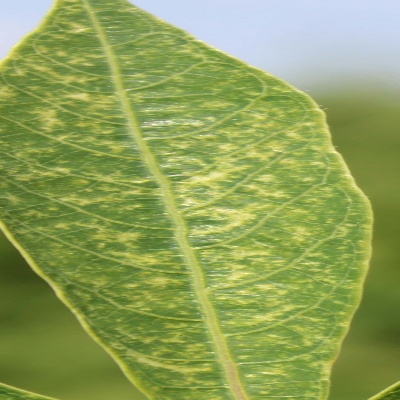
Crop: Cassava
Condition: green mite